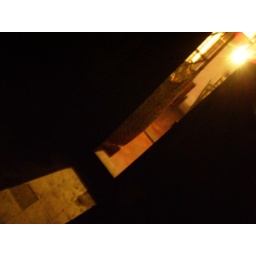
A view across the roof floor in dead midnight!